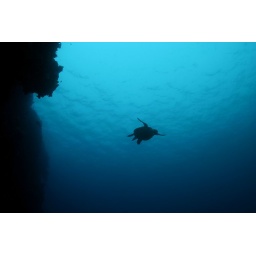
turtle in blue